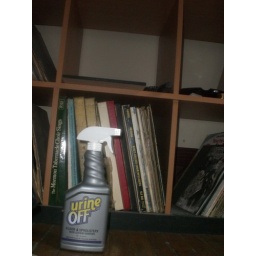
2 guys living in a house downtown is enough to have to have a bottle of this around the house. lol